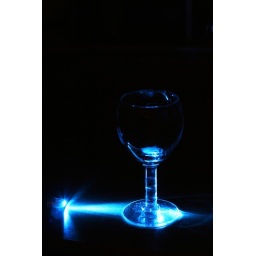
Always my blue ray, but here, diffusing in a fresh empty glasses ^^